Certified reference materials

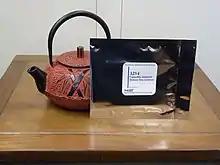
Green Tea standard reference

Certified reference materials (CRMs) are 'controls' or standards used to check the quality and metrological traceability of products, to validate analytical measurement methods, or for the calibration of instruments. A certified reference material is a particular form of measurement standard.